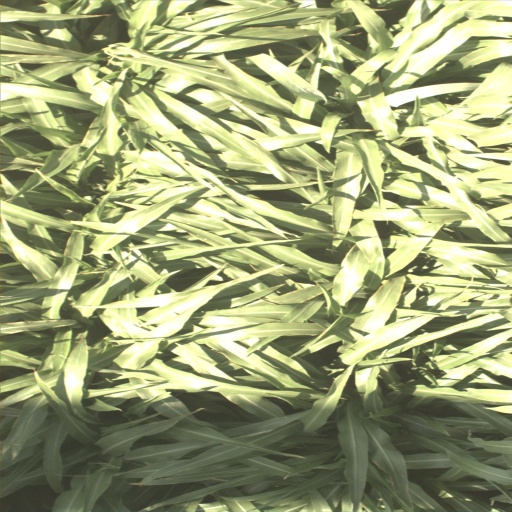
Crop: sorghum